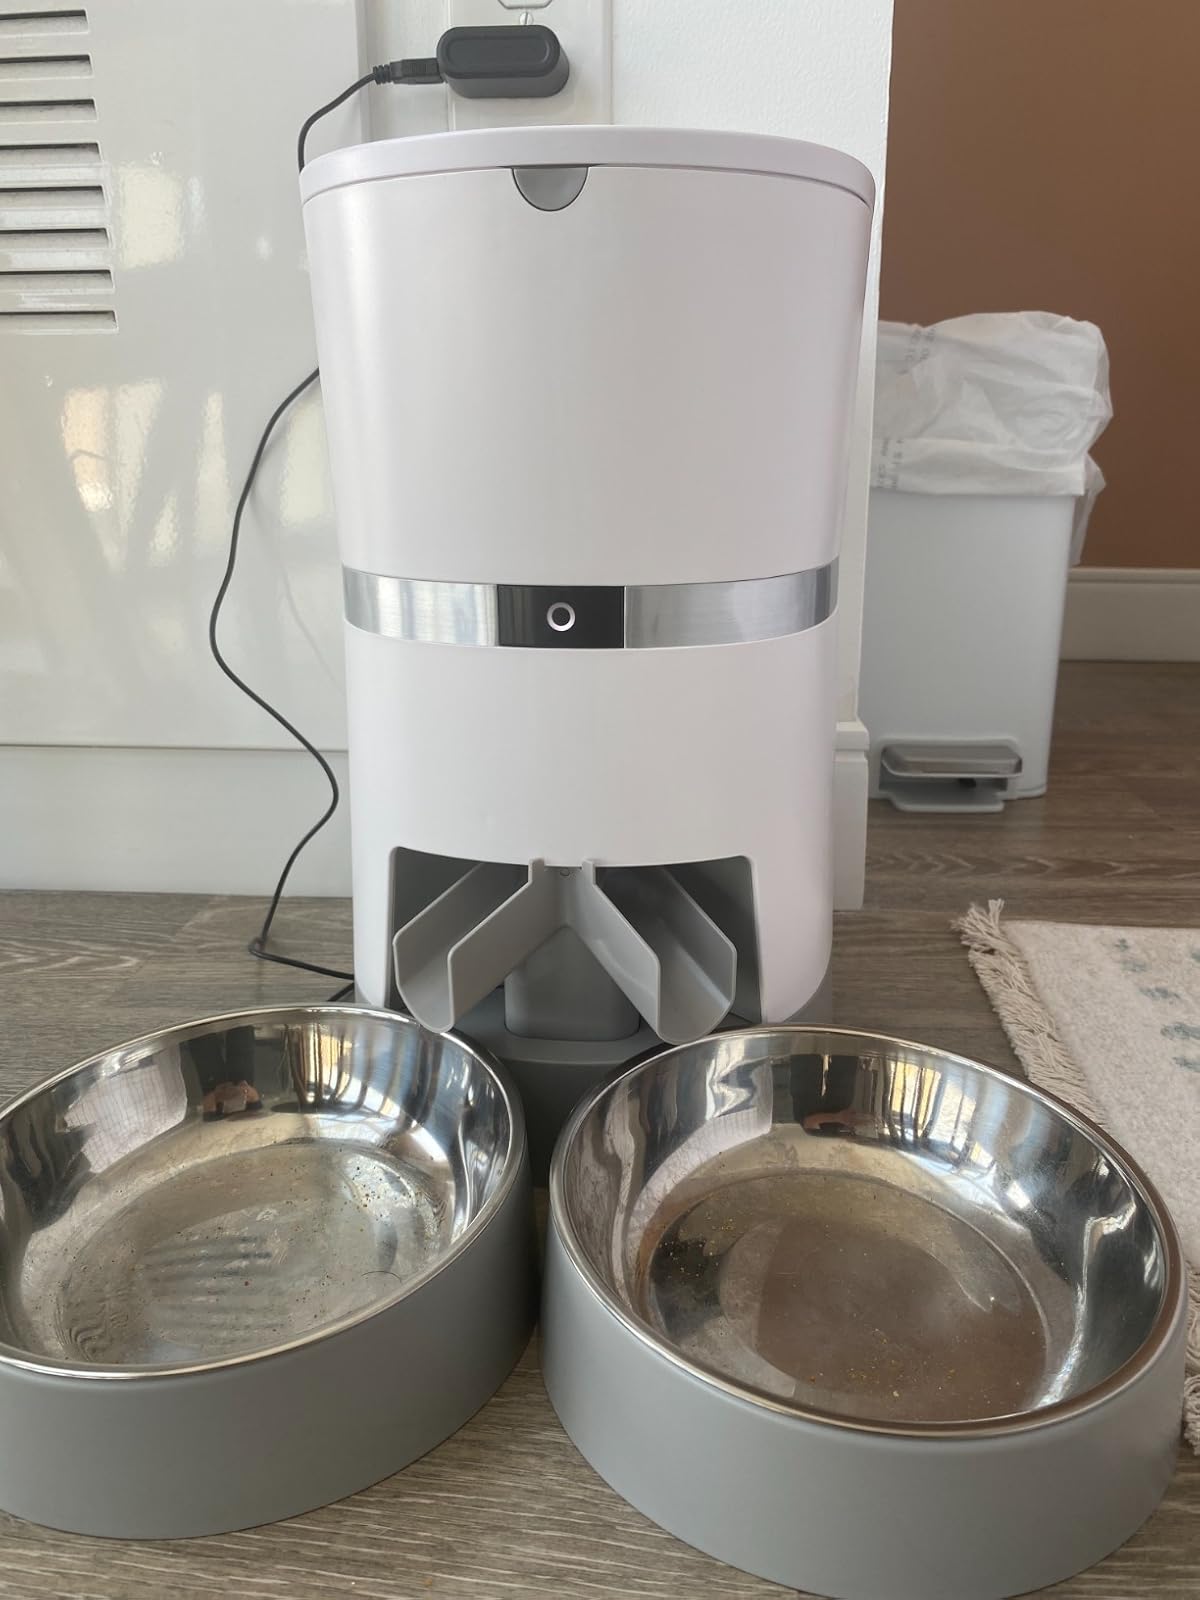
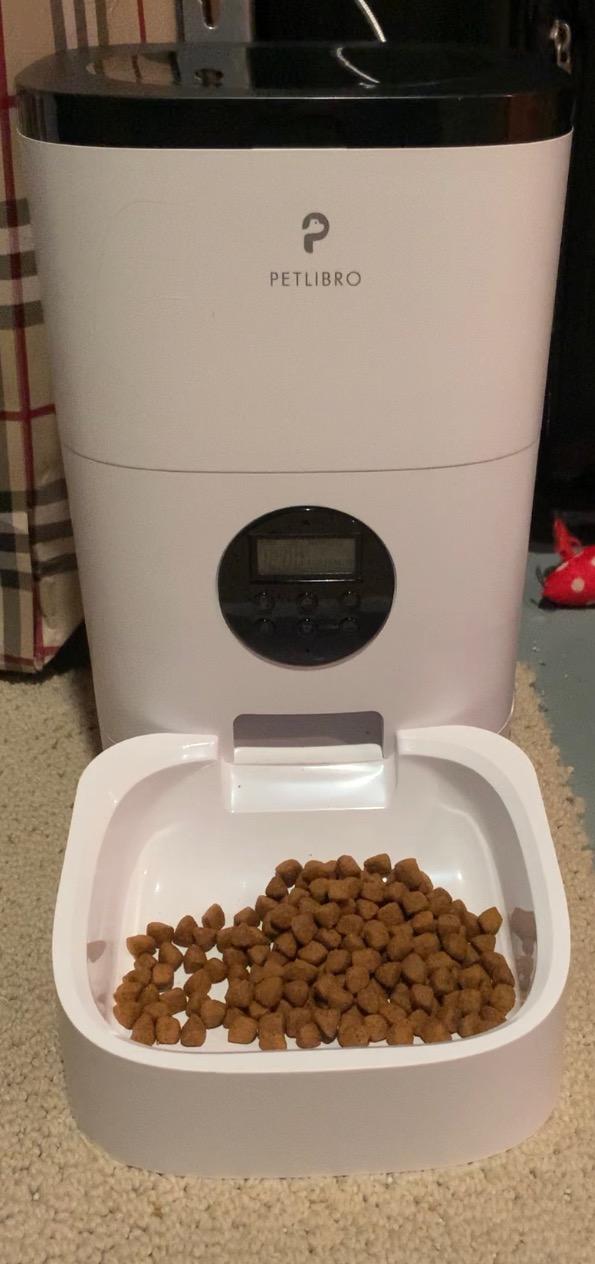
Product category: items_feeder
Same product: no